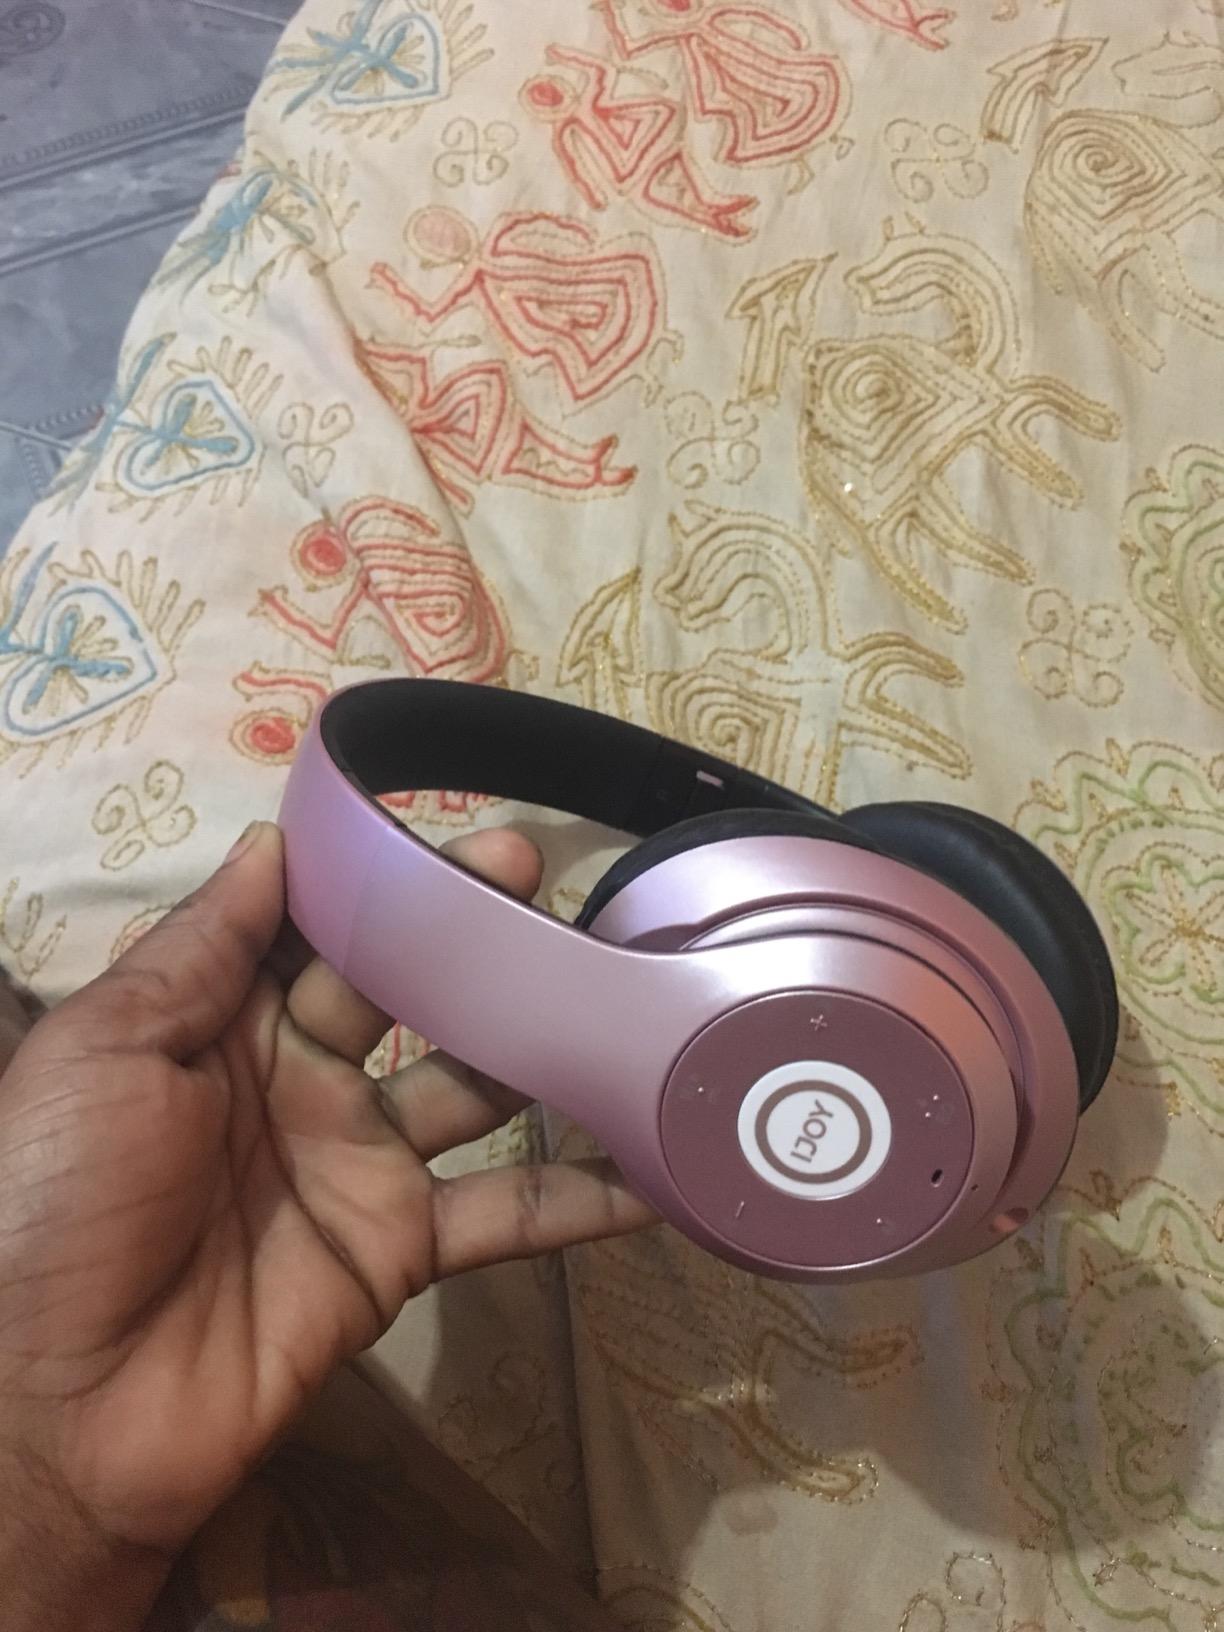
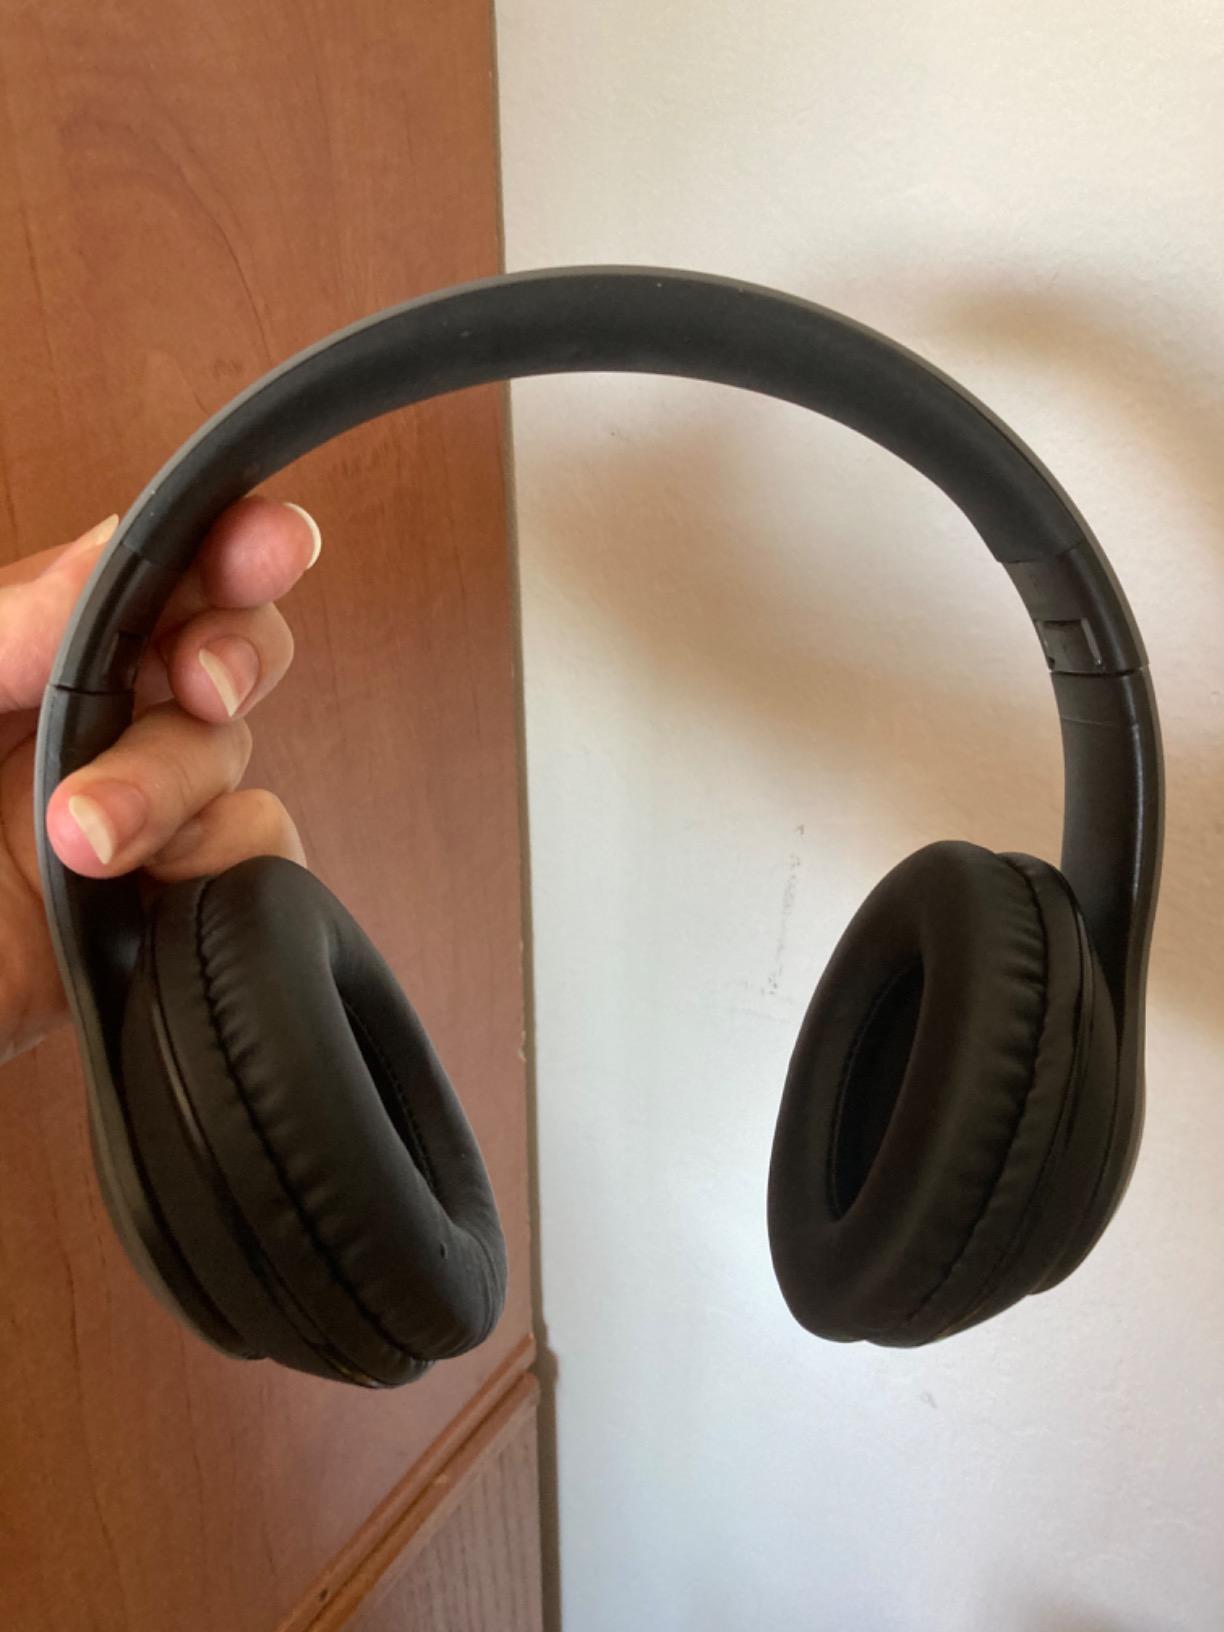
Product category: headphones
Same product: no